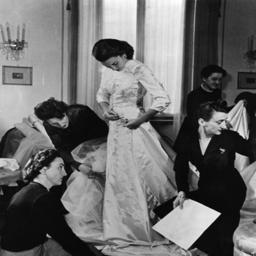
actor in her wedding dress .